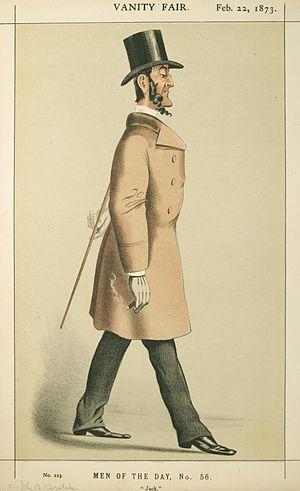
La circonscription d'Huntingdon est une circonscription anglaise située dans le Cambridgeshire et représentée à la Chambre des Communes du Parlement britannique.